The Brothers Grimm (film)

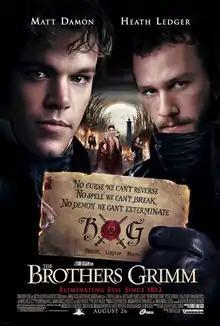
Theatrical release poster

The Brothers Grimm is a 2005 American fantasy adventure film directed by Terry Gilliam. The film stars Matt Damon, Heath Ledger and Lena Headey in a heavily fictional reimagining of the Brothers Grimm as traveling con artists in Napoleonic French-occupied Germany, during the early 19th century. The brothers eventually encounter a genuine fairy tale curse which requires courage instead of their usual bogus exorcisms. Supporting characters are played by Peter Stormare, Jonathan Pryce and Monica Bellucci.